Barberini Hera

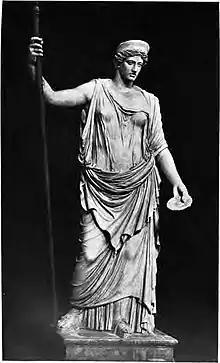
The Barberini Hera (Museo Pio-Clementino, Vatican Museums)

The Barberini Hera, also known as Barberini Juno, is a Roman sculpture believed to be a copy of a Greek original depicting either Hera or Juno, two prominent goddesses in ancient mythology. Unearthed in Rome during the late 17th century, this sculpture now resides in the Museo Pio-Clementino.